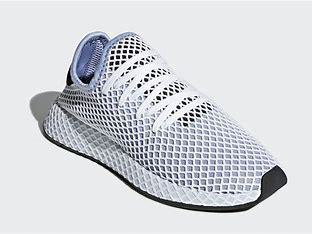
Brand: Adidas
Model: Deerupt